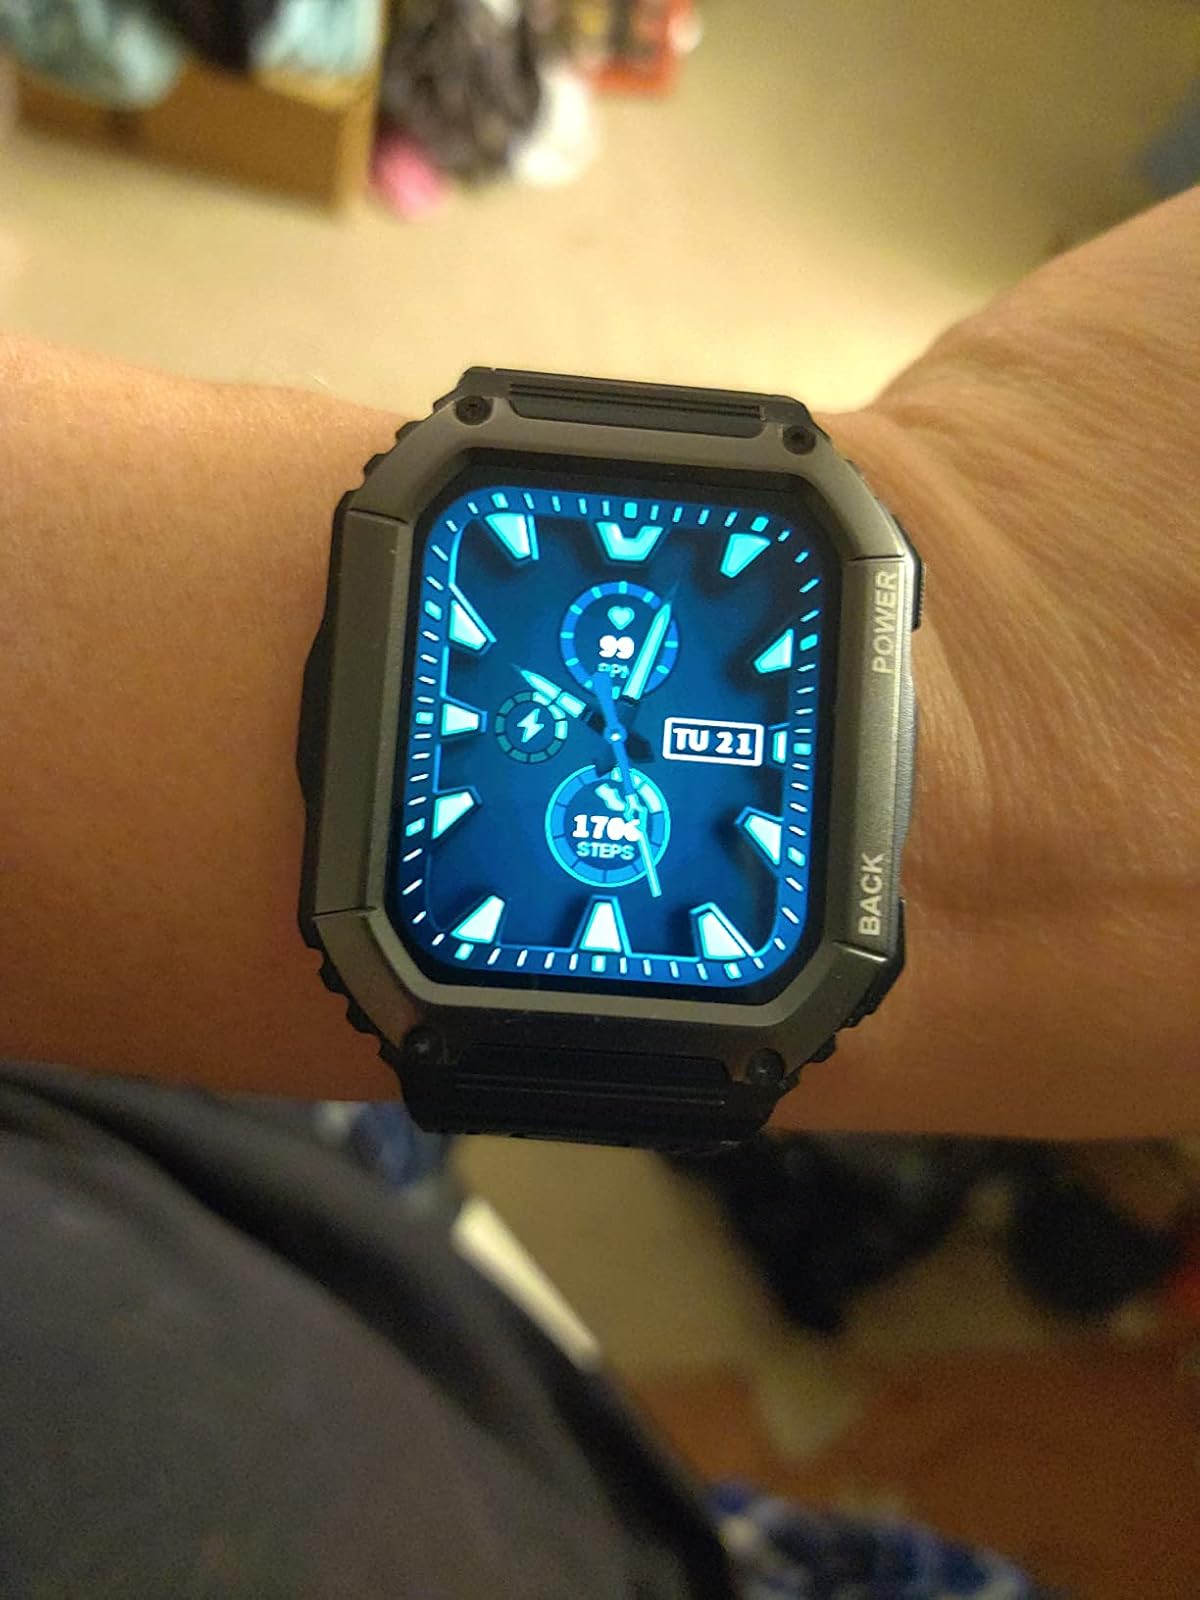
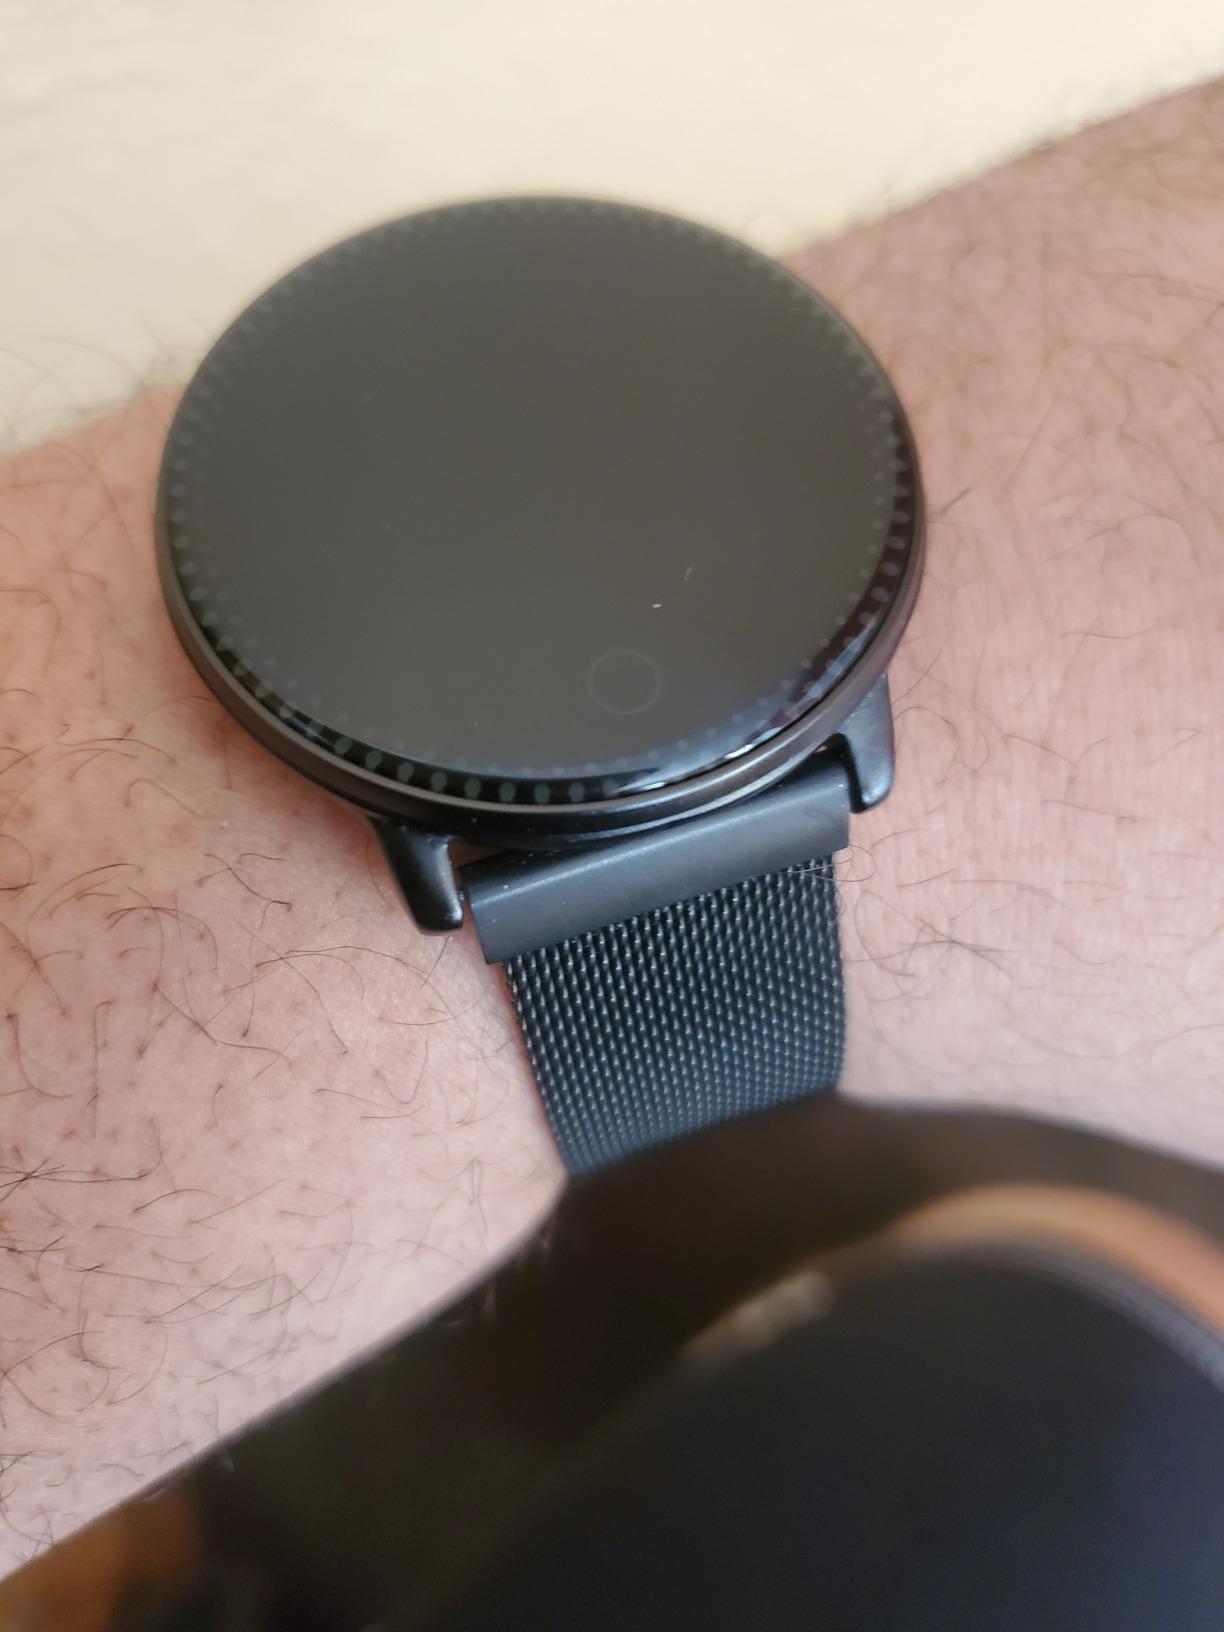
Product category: smartwatch
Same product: no